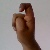
The image shows a hand gesture representing the letter 'X' in Indian Sign Language.